Sifrei Kodesh

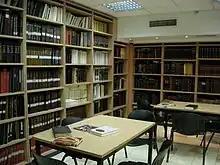
A library of "sifrei kodesh"

Numerous commentaries on the Tanakh have been written and published over the last thousand years. The most notable ones are "Targum Onkelos", a translation of the Torah into Judeo-Aramaic, written by Onkelos; and "Rashi", a commentary on the entire Tanakh written by Rashi. Both are traditionally printed in the Chumash alongside the biblical text. Other commentaries that are sometimes printed alongside the text in the Chumash are commentaries by Rabbi Jacob ben Asher and Rabbi Shabbethai Bass (the "Siftei Chachamim"). Commentaries traditionally printed alongside the "Nakh" are "Rashi" as well as "Metzudat David" and "Metzudat Zion" by Rabbi David Altschuler.